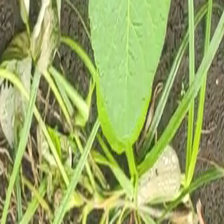
Weed species: Lavhala_(Cyperus_Rotundus)